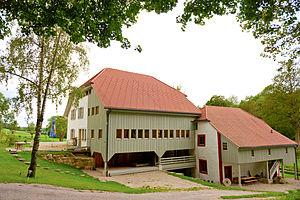
Cette liste présente les biens culturels d'importance nationale dans le canton de Neuchâtel. Cette liste correspond à l'édition 2009 de l'Inventaire Suisse des biens culturels d'importance nationale pour le canton de Neuchâtel. Il est trié par commune et inclus : 90 bâtiments séparés, 17 collections et 23 sites archéologiques.